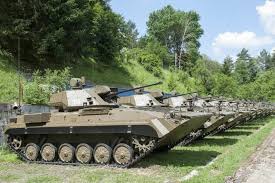
Label: BMP